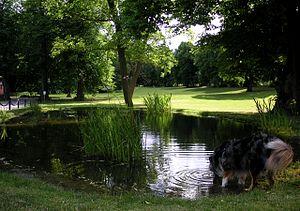
Le château d'Ulvsunda est situé dans le quartier du même nom, dans la banlieue ouest de Stockholm en Suède. Il a été construit entre 1644 et 1647 pour le compte du maréchal Lennart Torstenson, qui est aussi à l'origine du palais Arvfursten de la place Gustav Adolfs torg, au centre de la capitale suédoise.